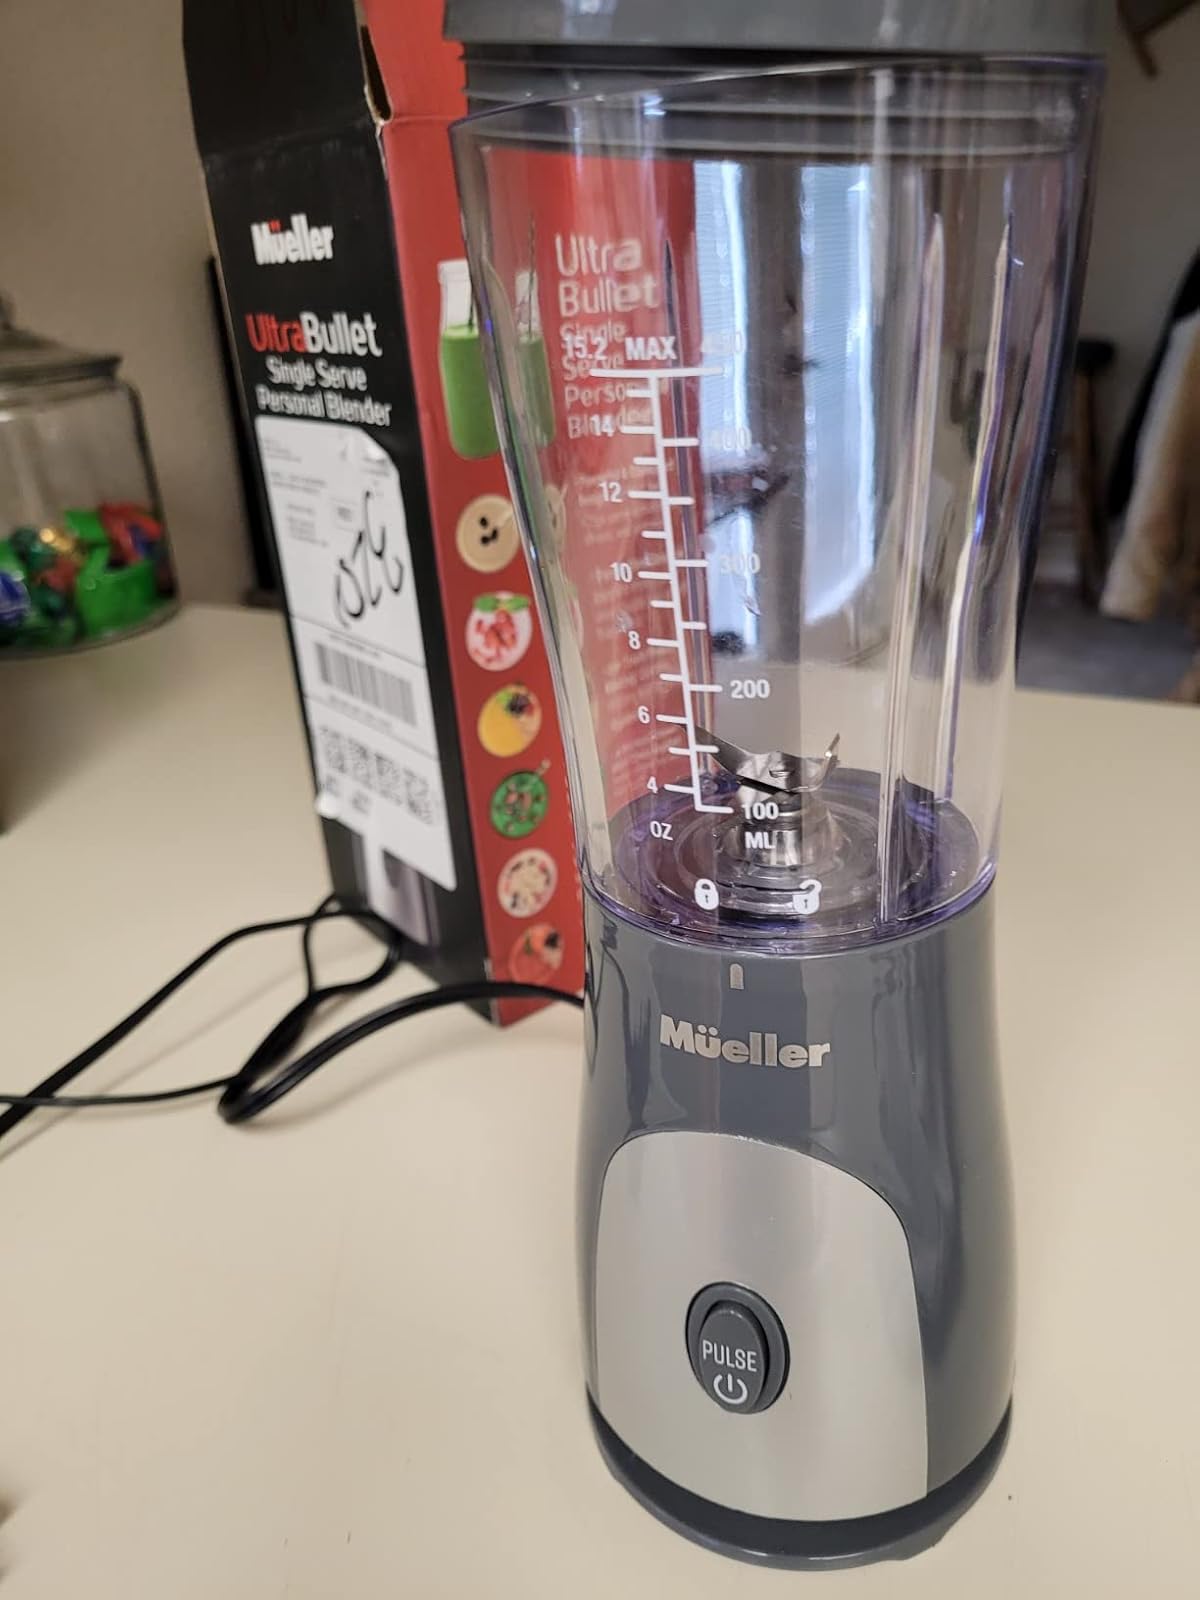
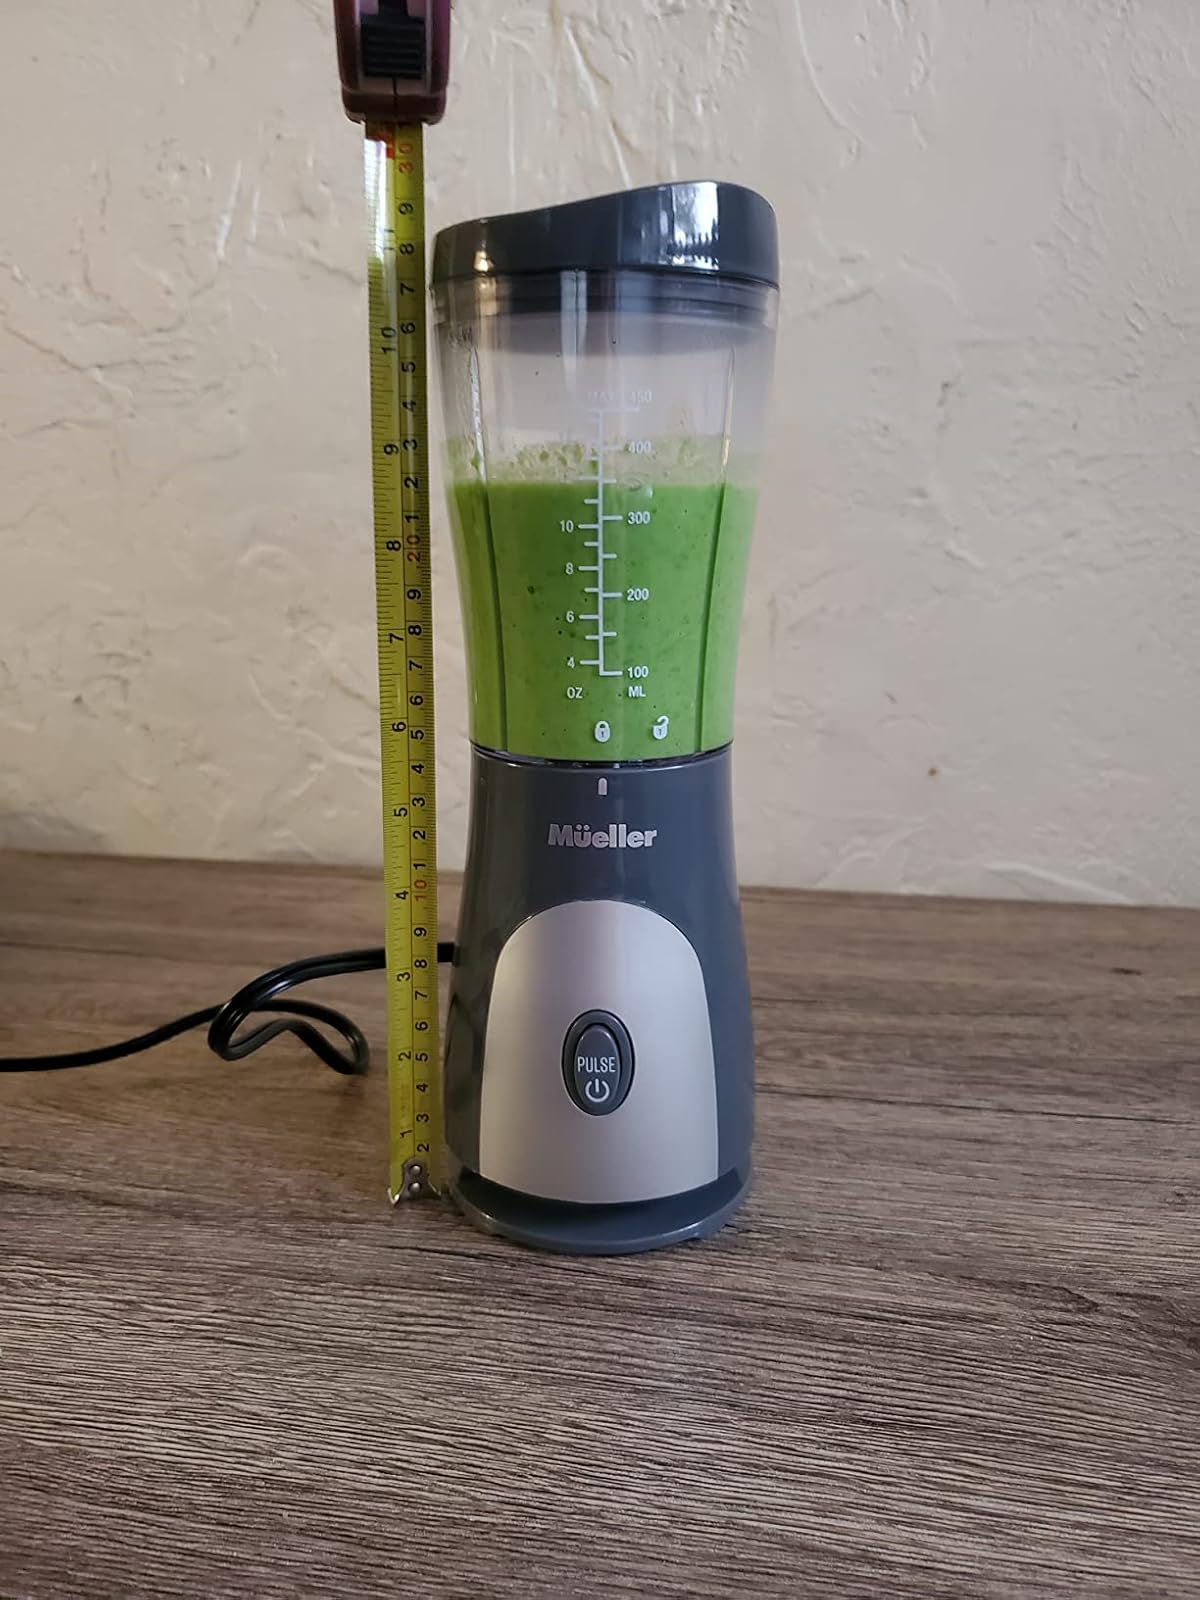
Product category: items_blender
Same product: yes